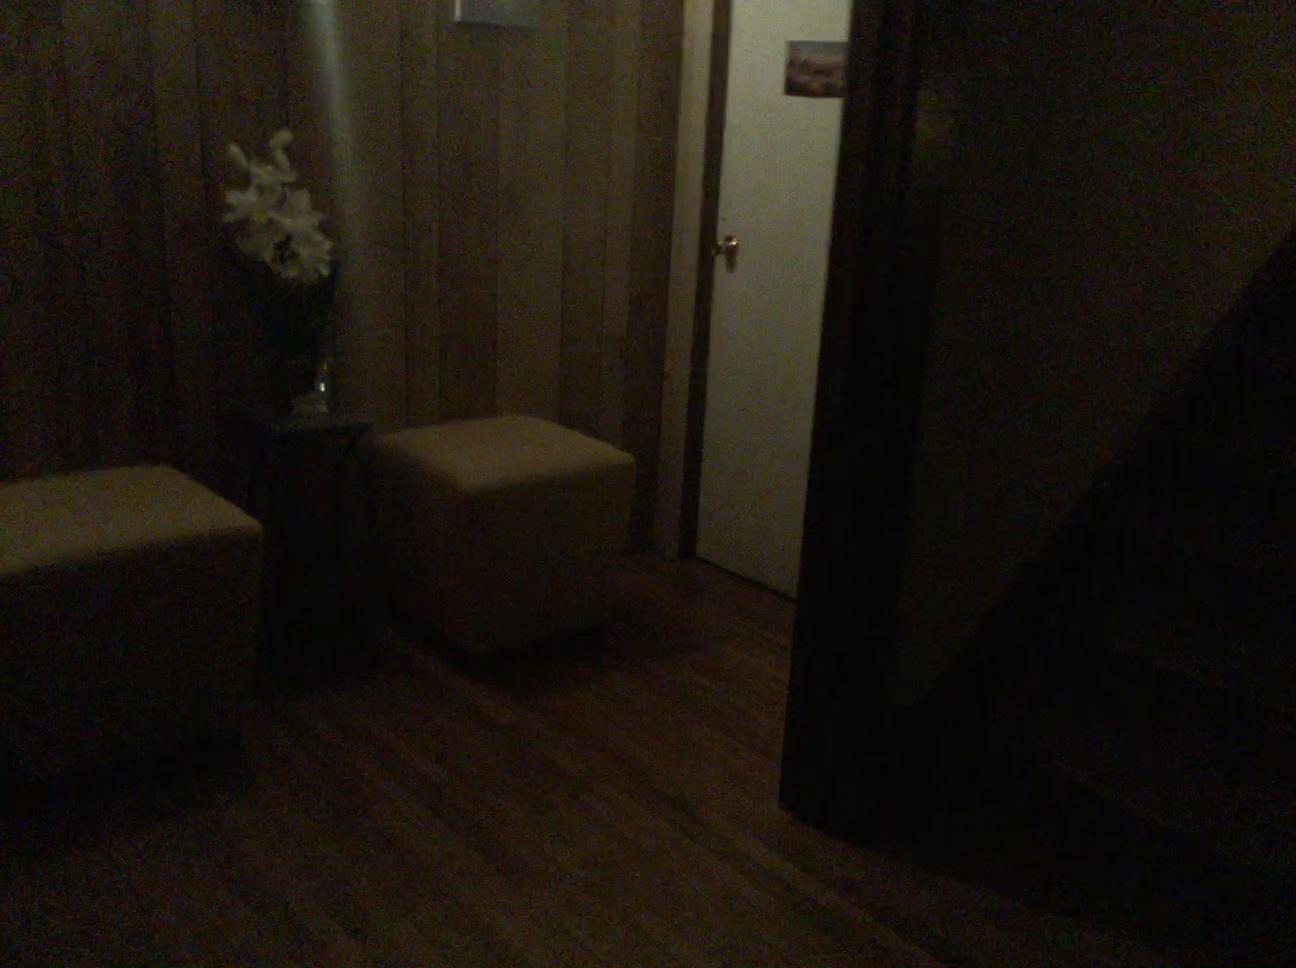
Question: Is the stairs in front of the picture from the second object's perspective? Final answer should be yes or no.
Answer: Yes